Iwafune Station

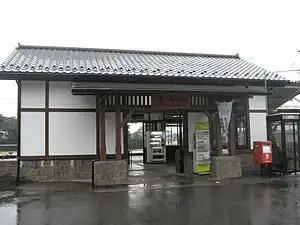
Iwafune Station, May 2008

is a railway station in the city of Tochigi, Tochigi Prefecture, Japan, operated by the East Japan Railway Company (JR East).